Demographics of Sarawak

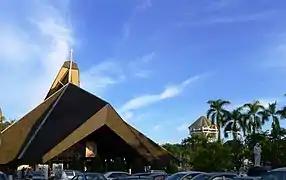
St. Joseph's Cathedral, Kuching, a Roman Catholic cathedral in Kuching, Sarawak.

The Malays make up 22.9% of the population in Sarawak. Sarawak was a home for several former native Malay kingdoms, including the Sarawak Sultanate (1598–1641), Banting (16th century), Saribas (15th century), Samarahan (13th century) and Santubong (7th century).